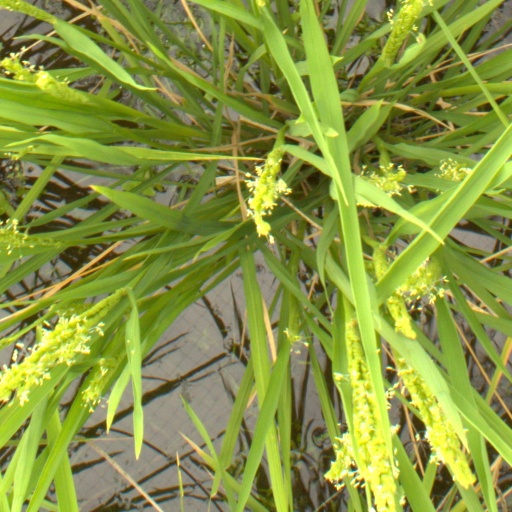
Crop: rice